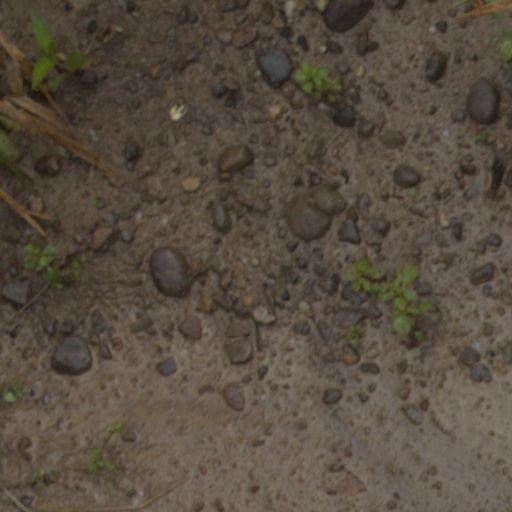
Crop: wheat